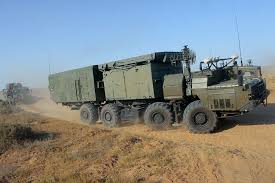
Label: 30N6E